UK City of Culture

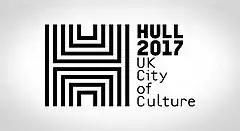
Logo of Hull City of Culture 2017

After 2013, the next UK City of Culture was scheduled for 2017. Officials from Aberdeen stated they would bid for the title, as did officials from Dundee, while local officials from Colchester, Derby, Leicester, Plymouth, Stoke-on-Trent, Swansea, Hull, and York suggested that those cities would bid for the 2017 title. On 18 April 2013, the Hampshire Chamber of Commerce announced that Portsmouth and Southampton were making a joint bid for the 2017 title. There was also a bid from East Kent (Canterbury, Ashford, Folkestone, Dover and Thanet), and another from Hastings and Bexhill-on-Sea, supported by celebrity Graham Norton.